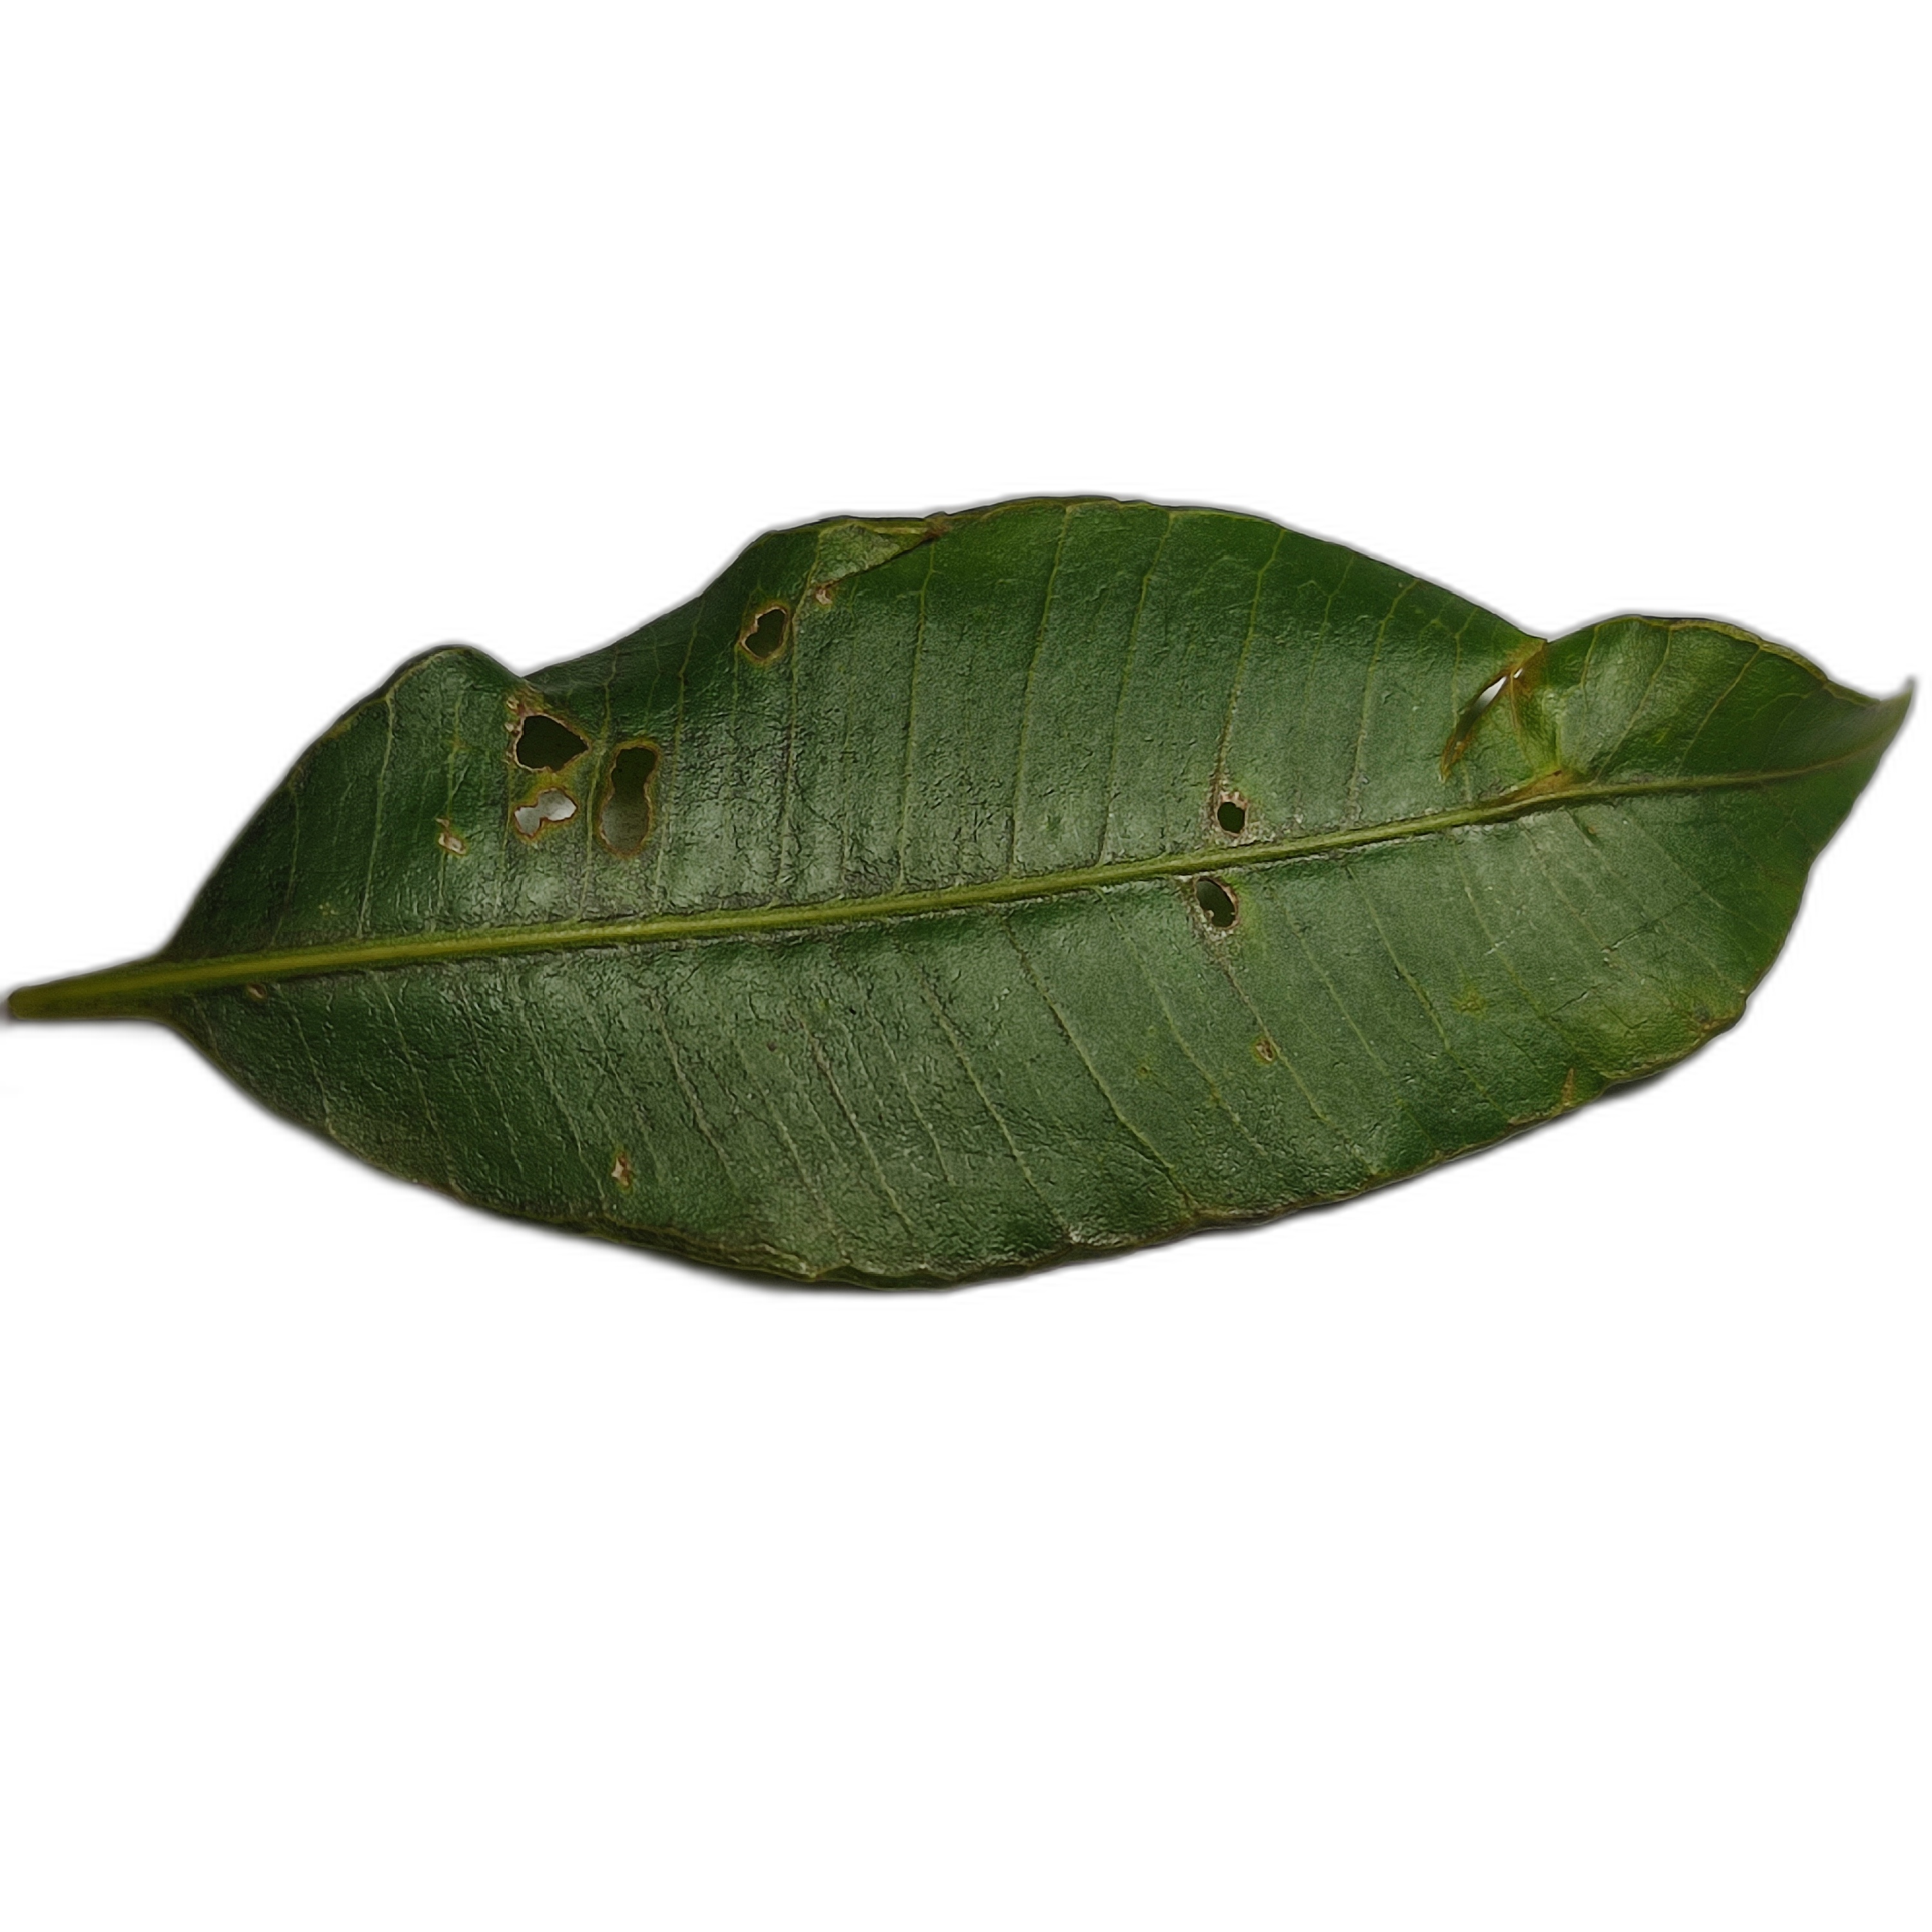
Label: healthy